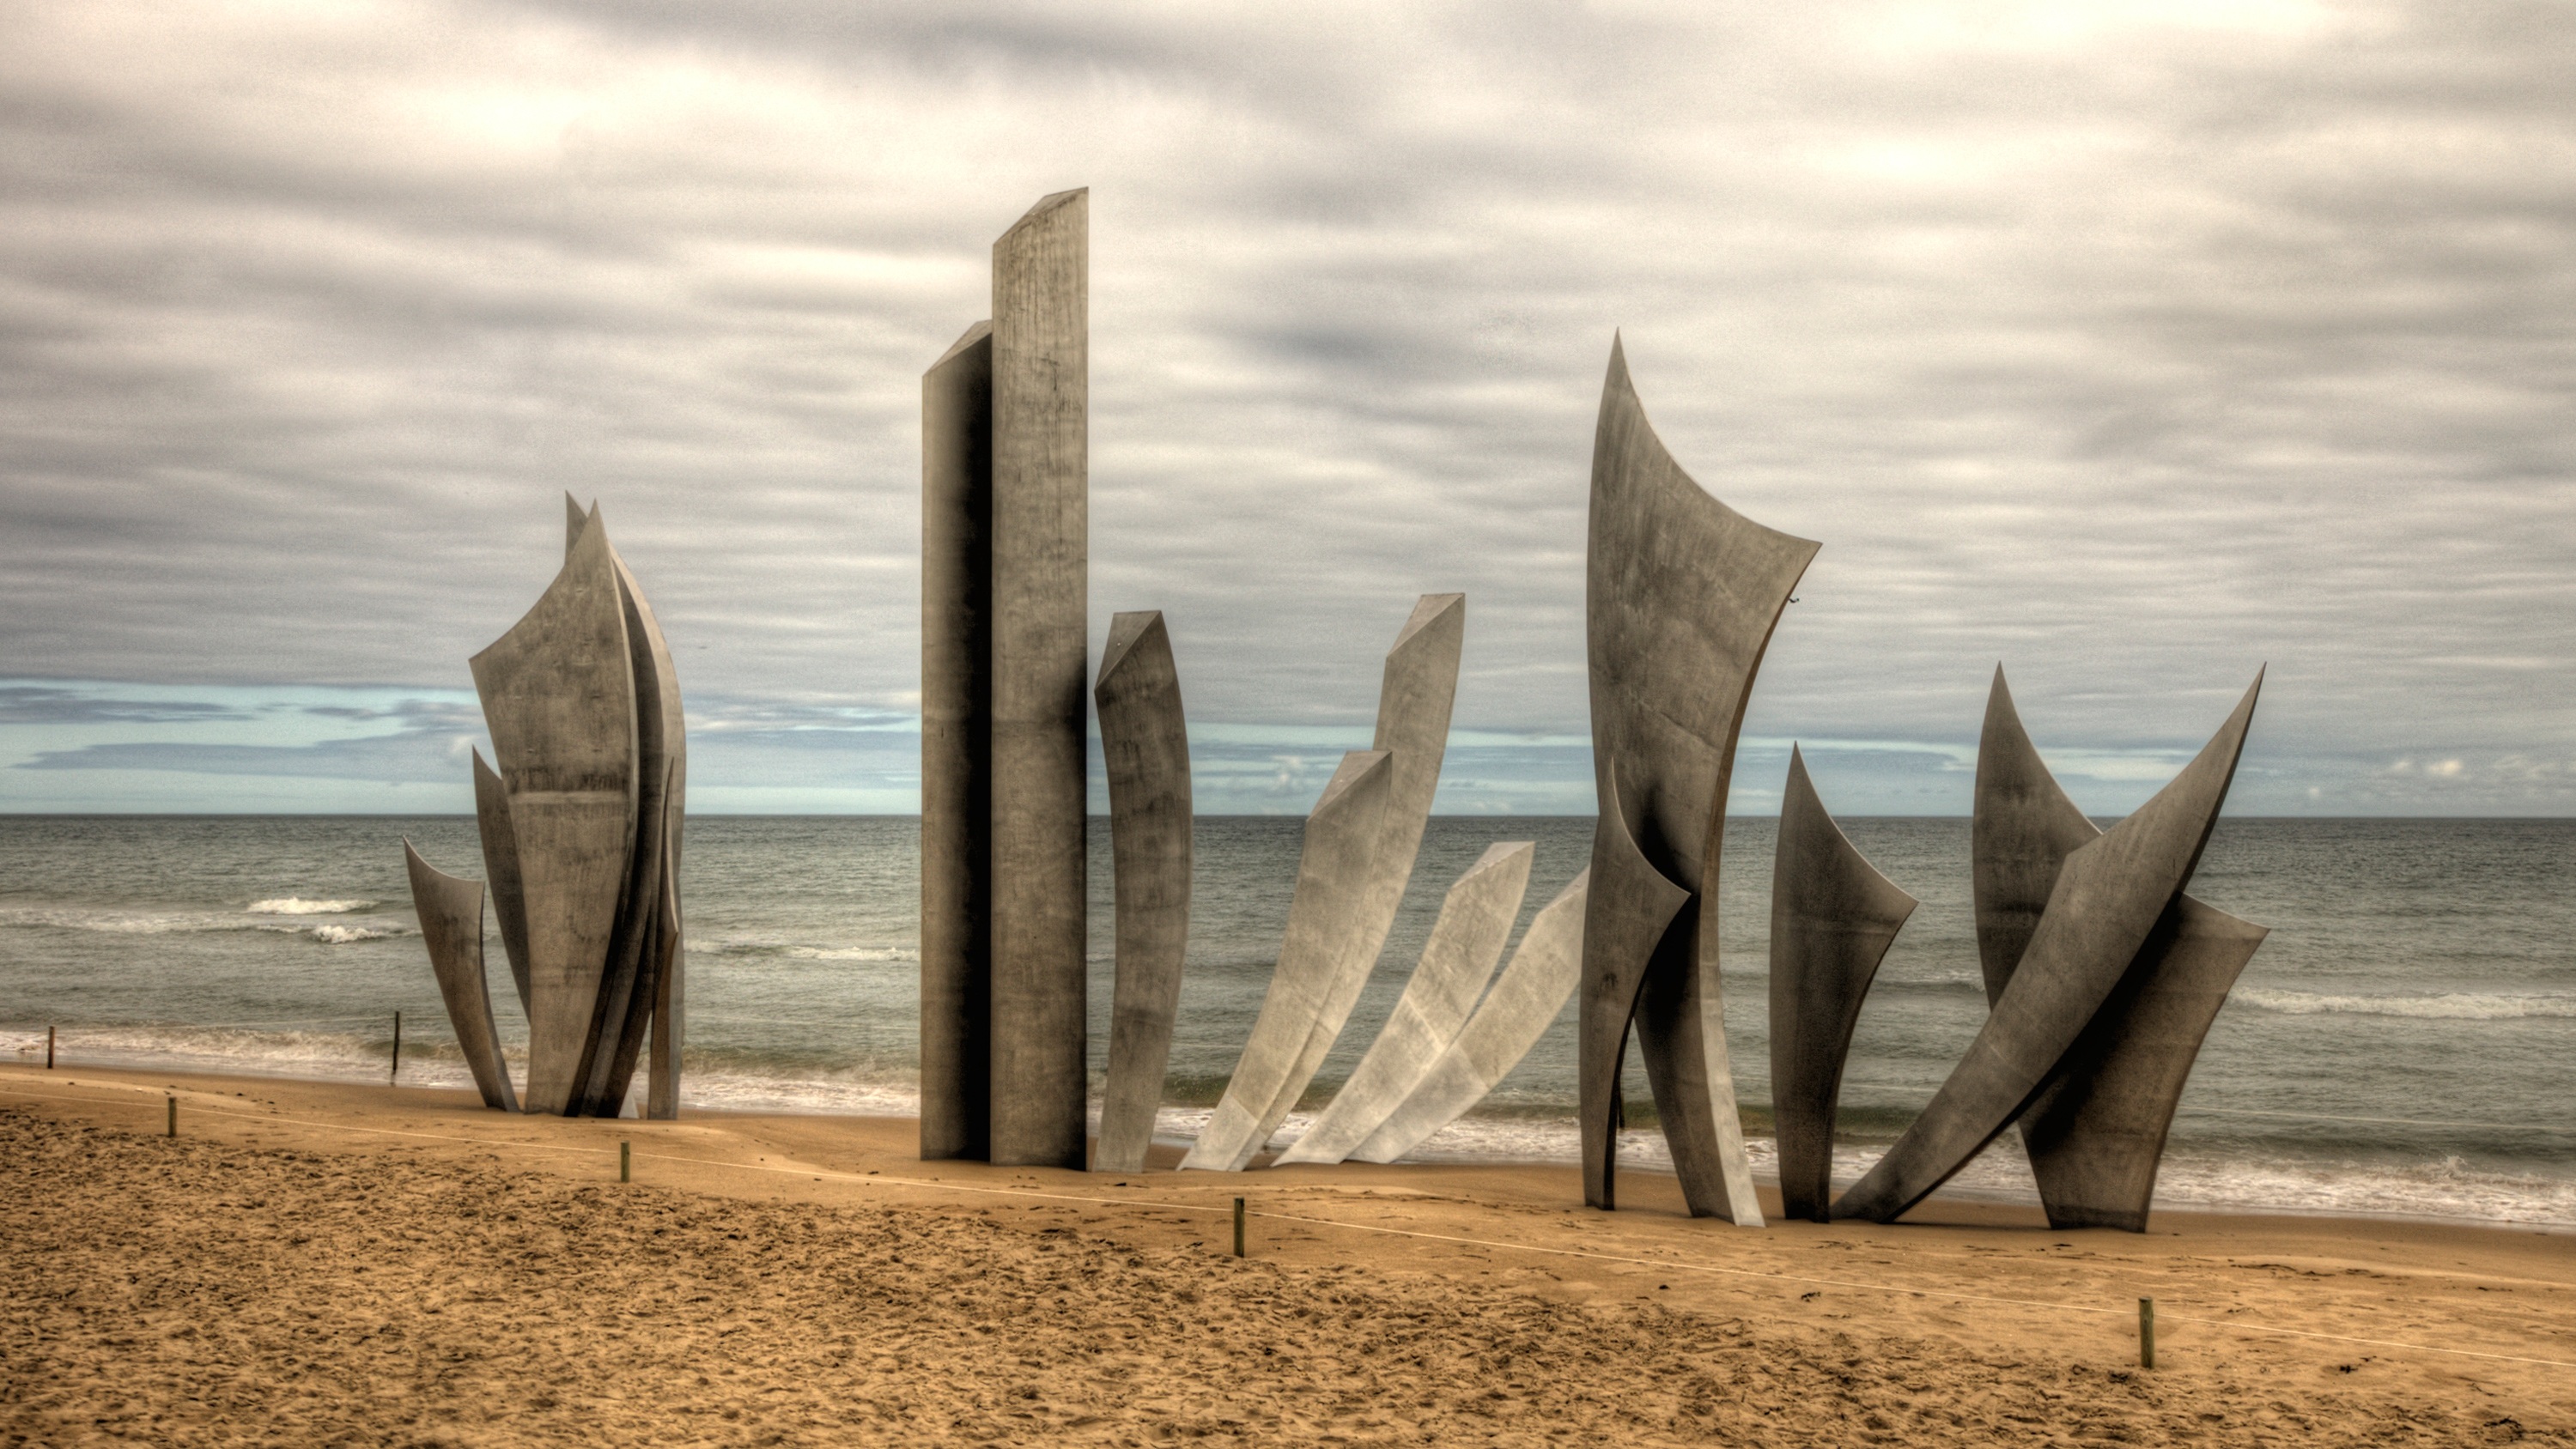
beach, sea, coast, sand, rock, ocean, horizon, cloud, wood, sunlight, morning, shore, wave, wind, monument, france, sculpture, normandy, d day, second world war, omaha beach, monument des braves, st laurent sur mer, dog green